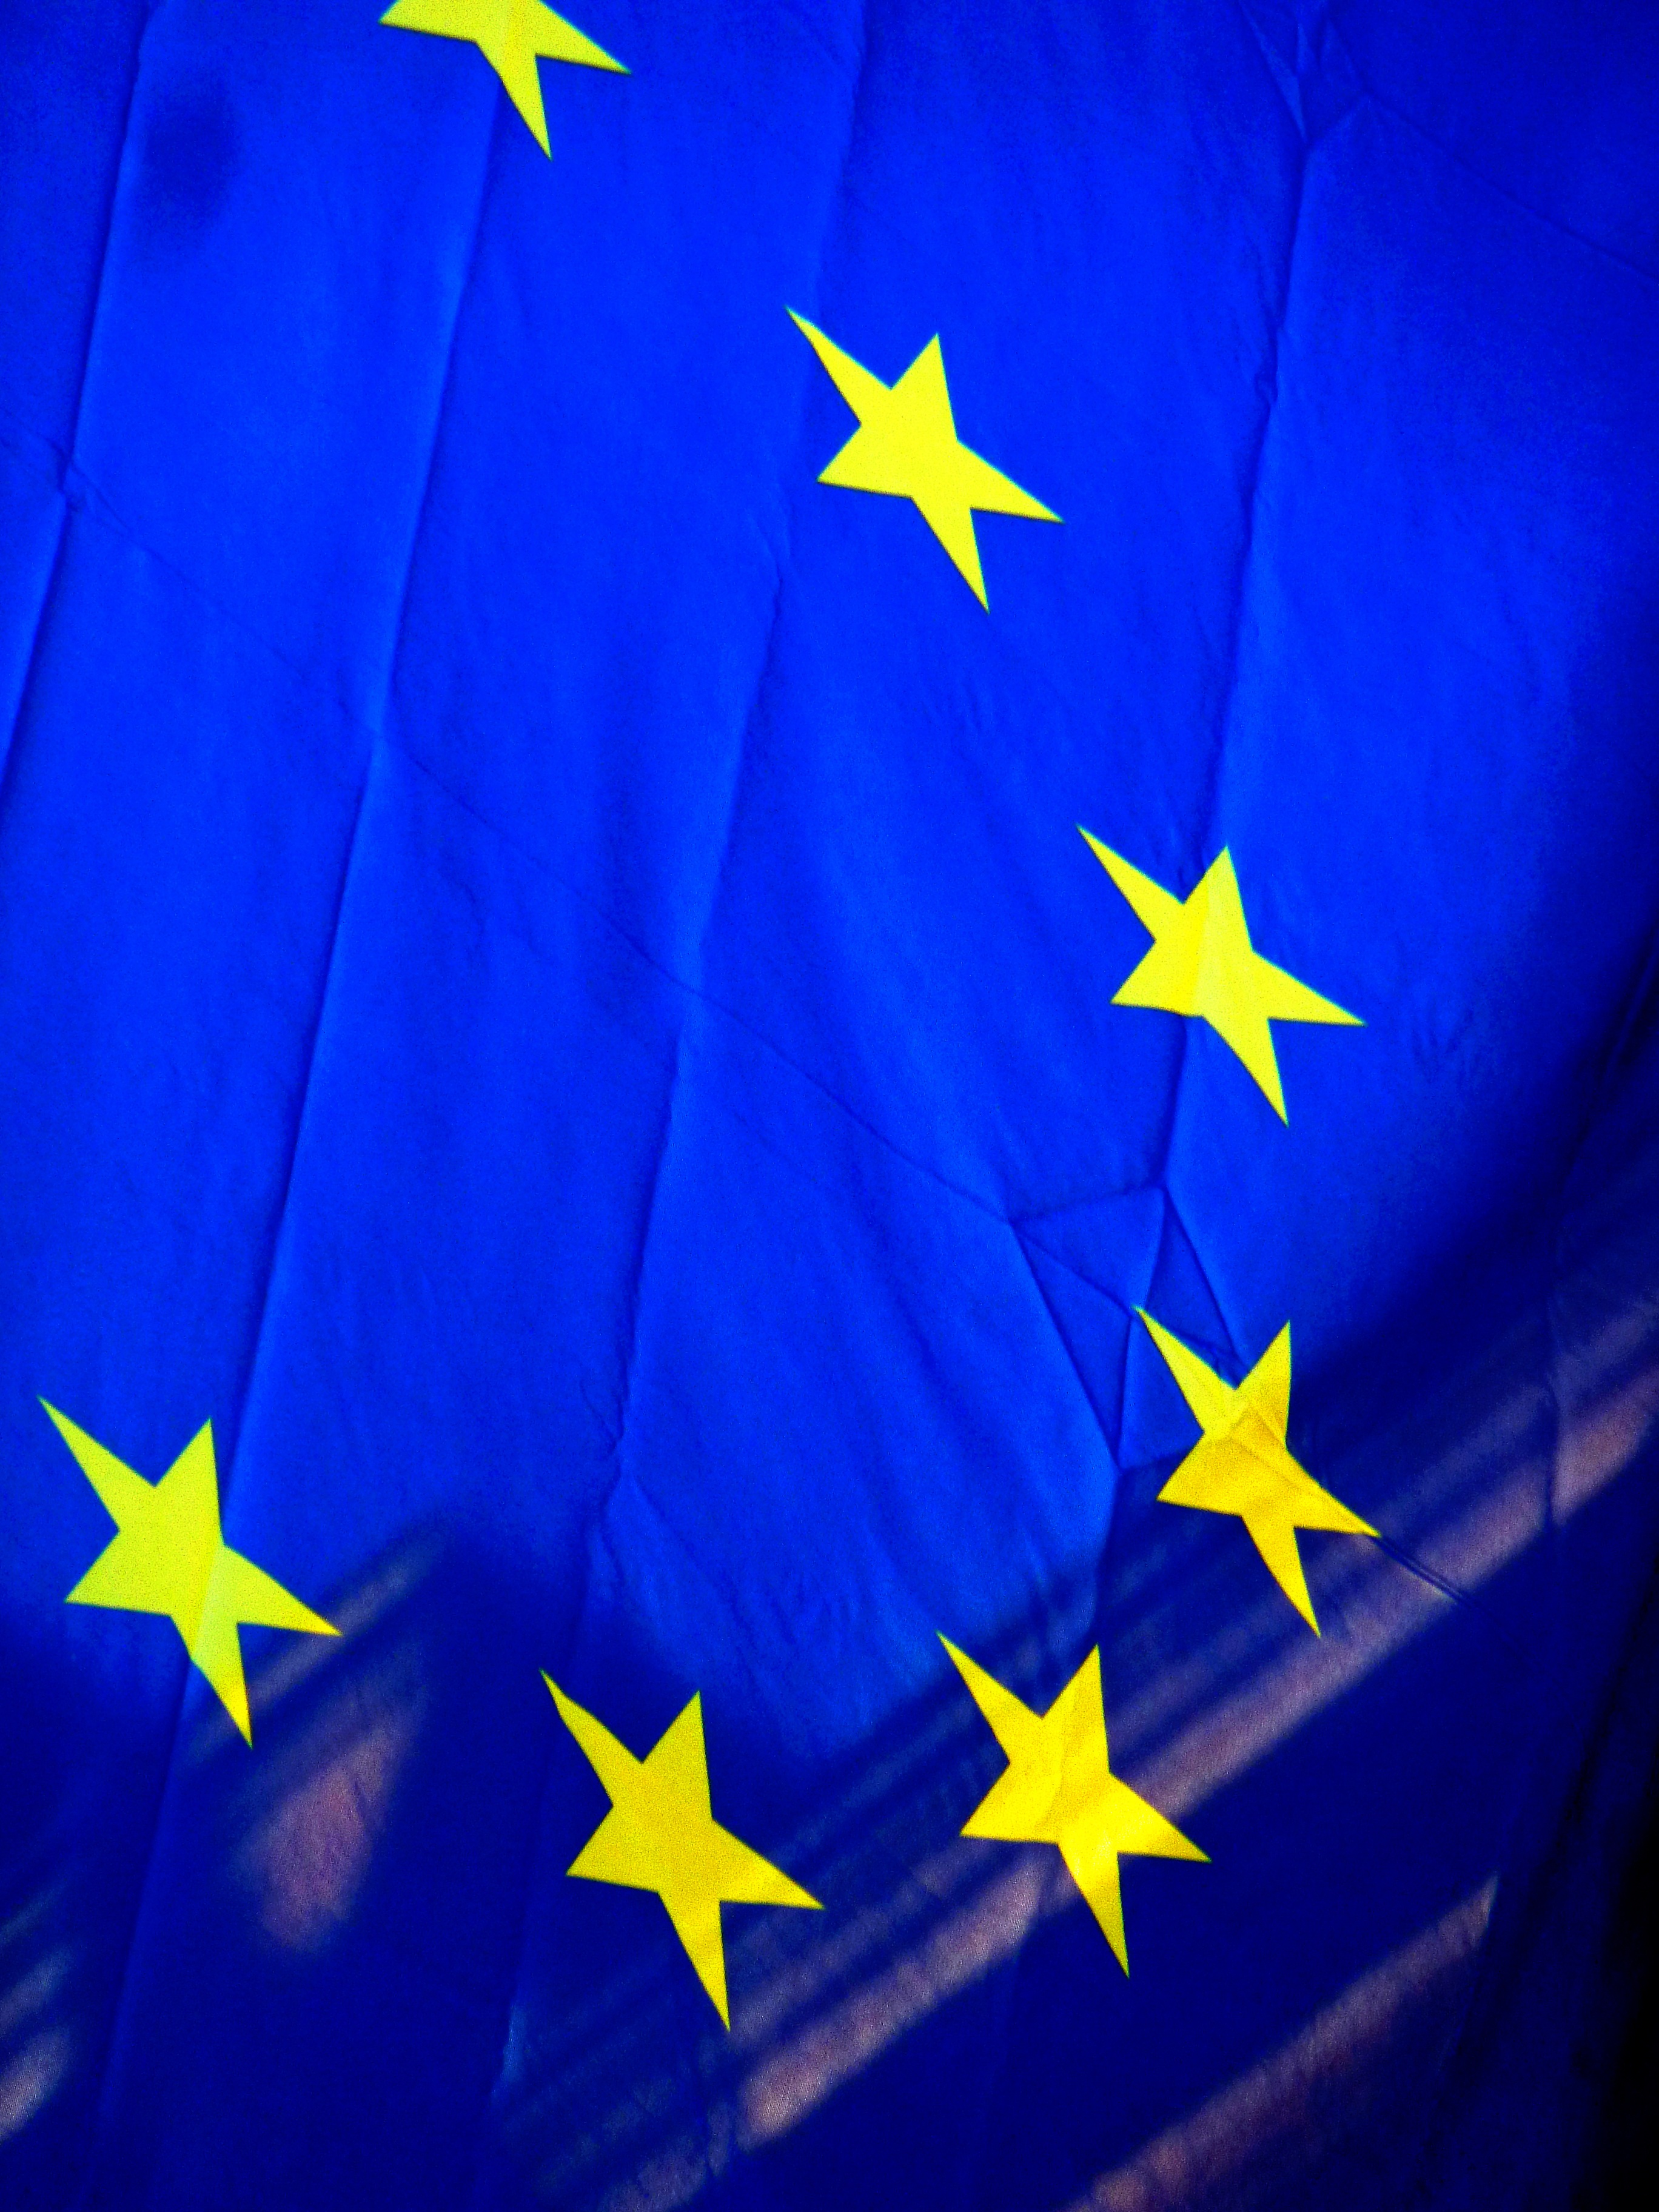
wing, sky, star, leaf, flower, wind, country, europe, symbol, color, flag, landmark, blue, yellow, note, emblem, mark, blow, flutter, europe flag, astronomical object, hoisted, national emblem, recognize